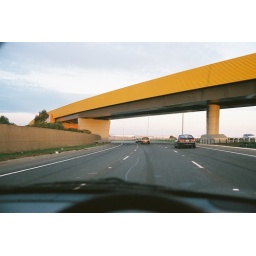
random yellow shit all over the road